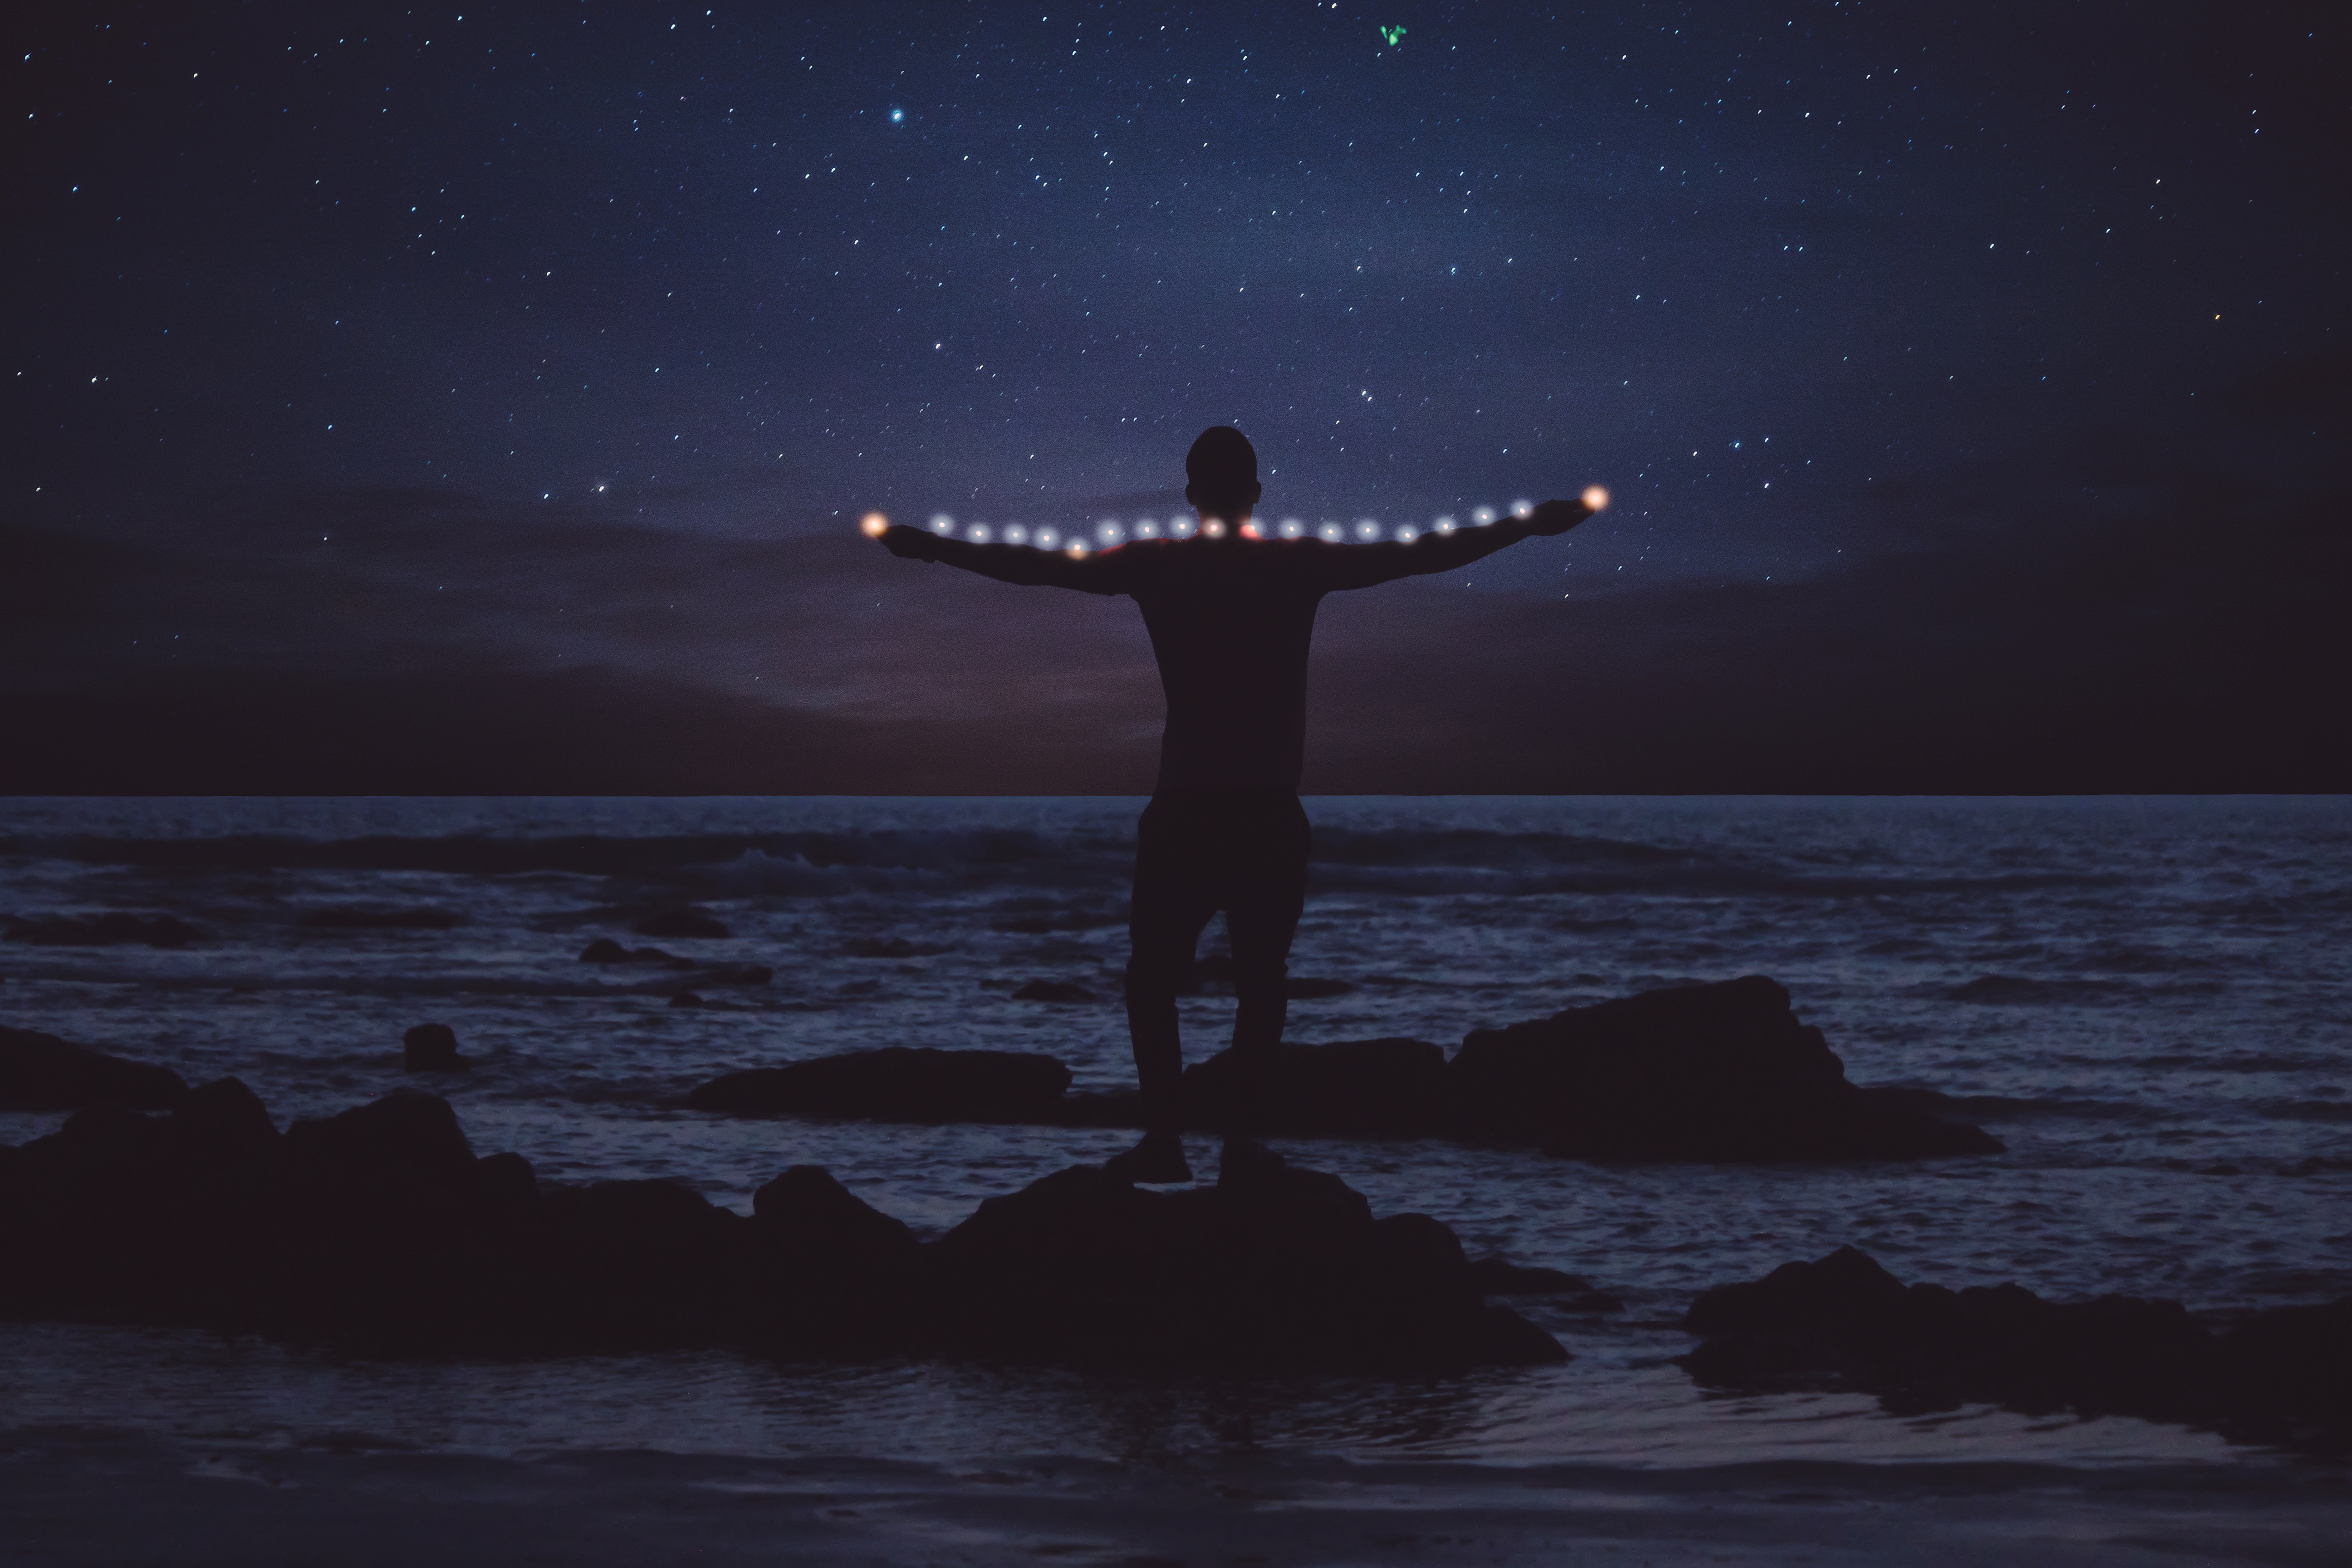
sea, ocean, horizon, sky, night, wave, dusk, reflection, darkness, moonlight